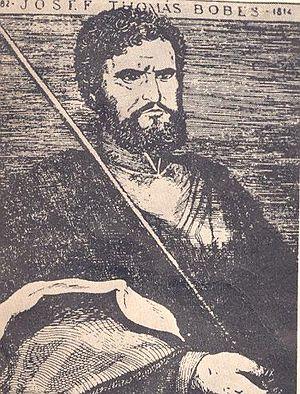
José Tomás Boves, né à Oviedo le 18 septembre 1782 et mort à Urica le 5 décembre 1814, était un chef militaire des llaneros combattant pour les royalistes durant la guerre d'indépendance du Venezuela.